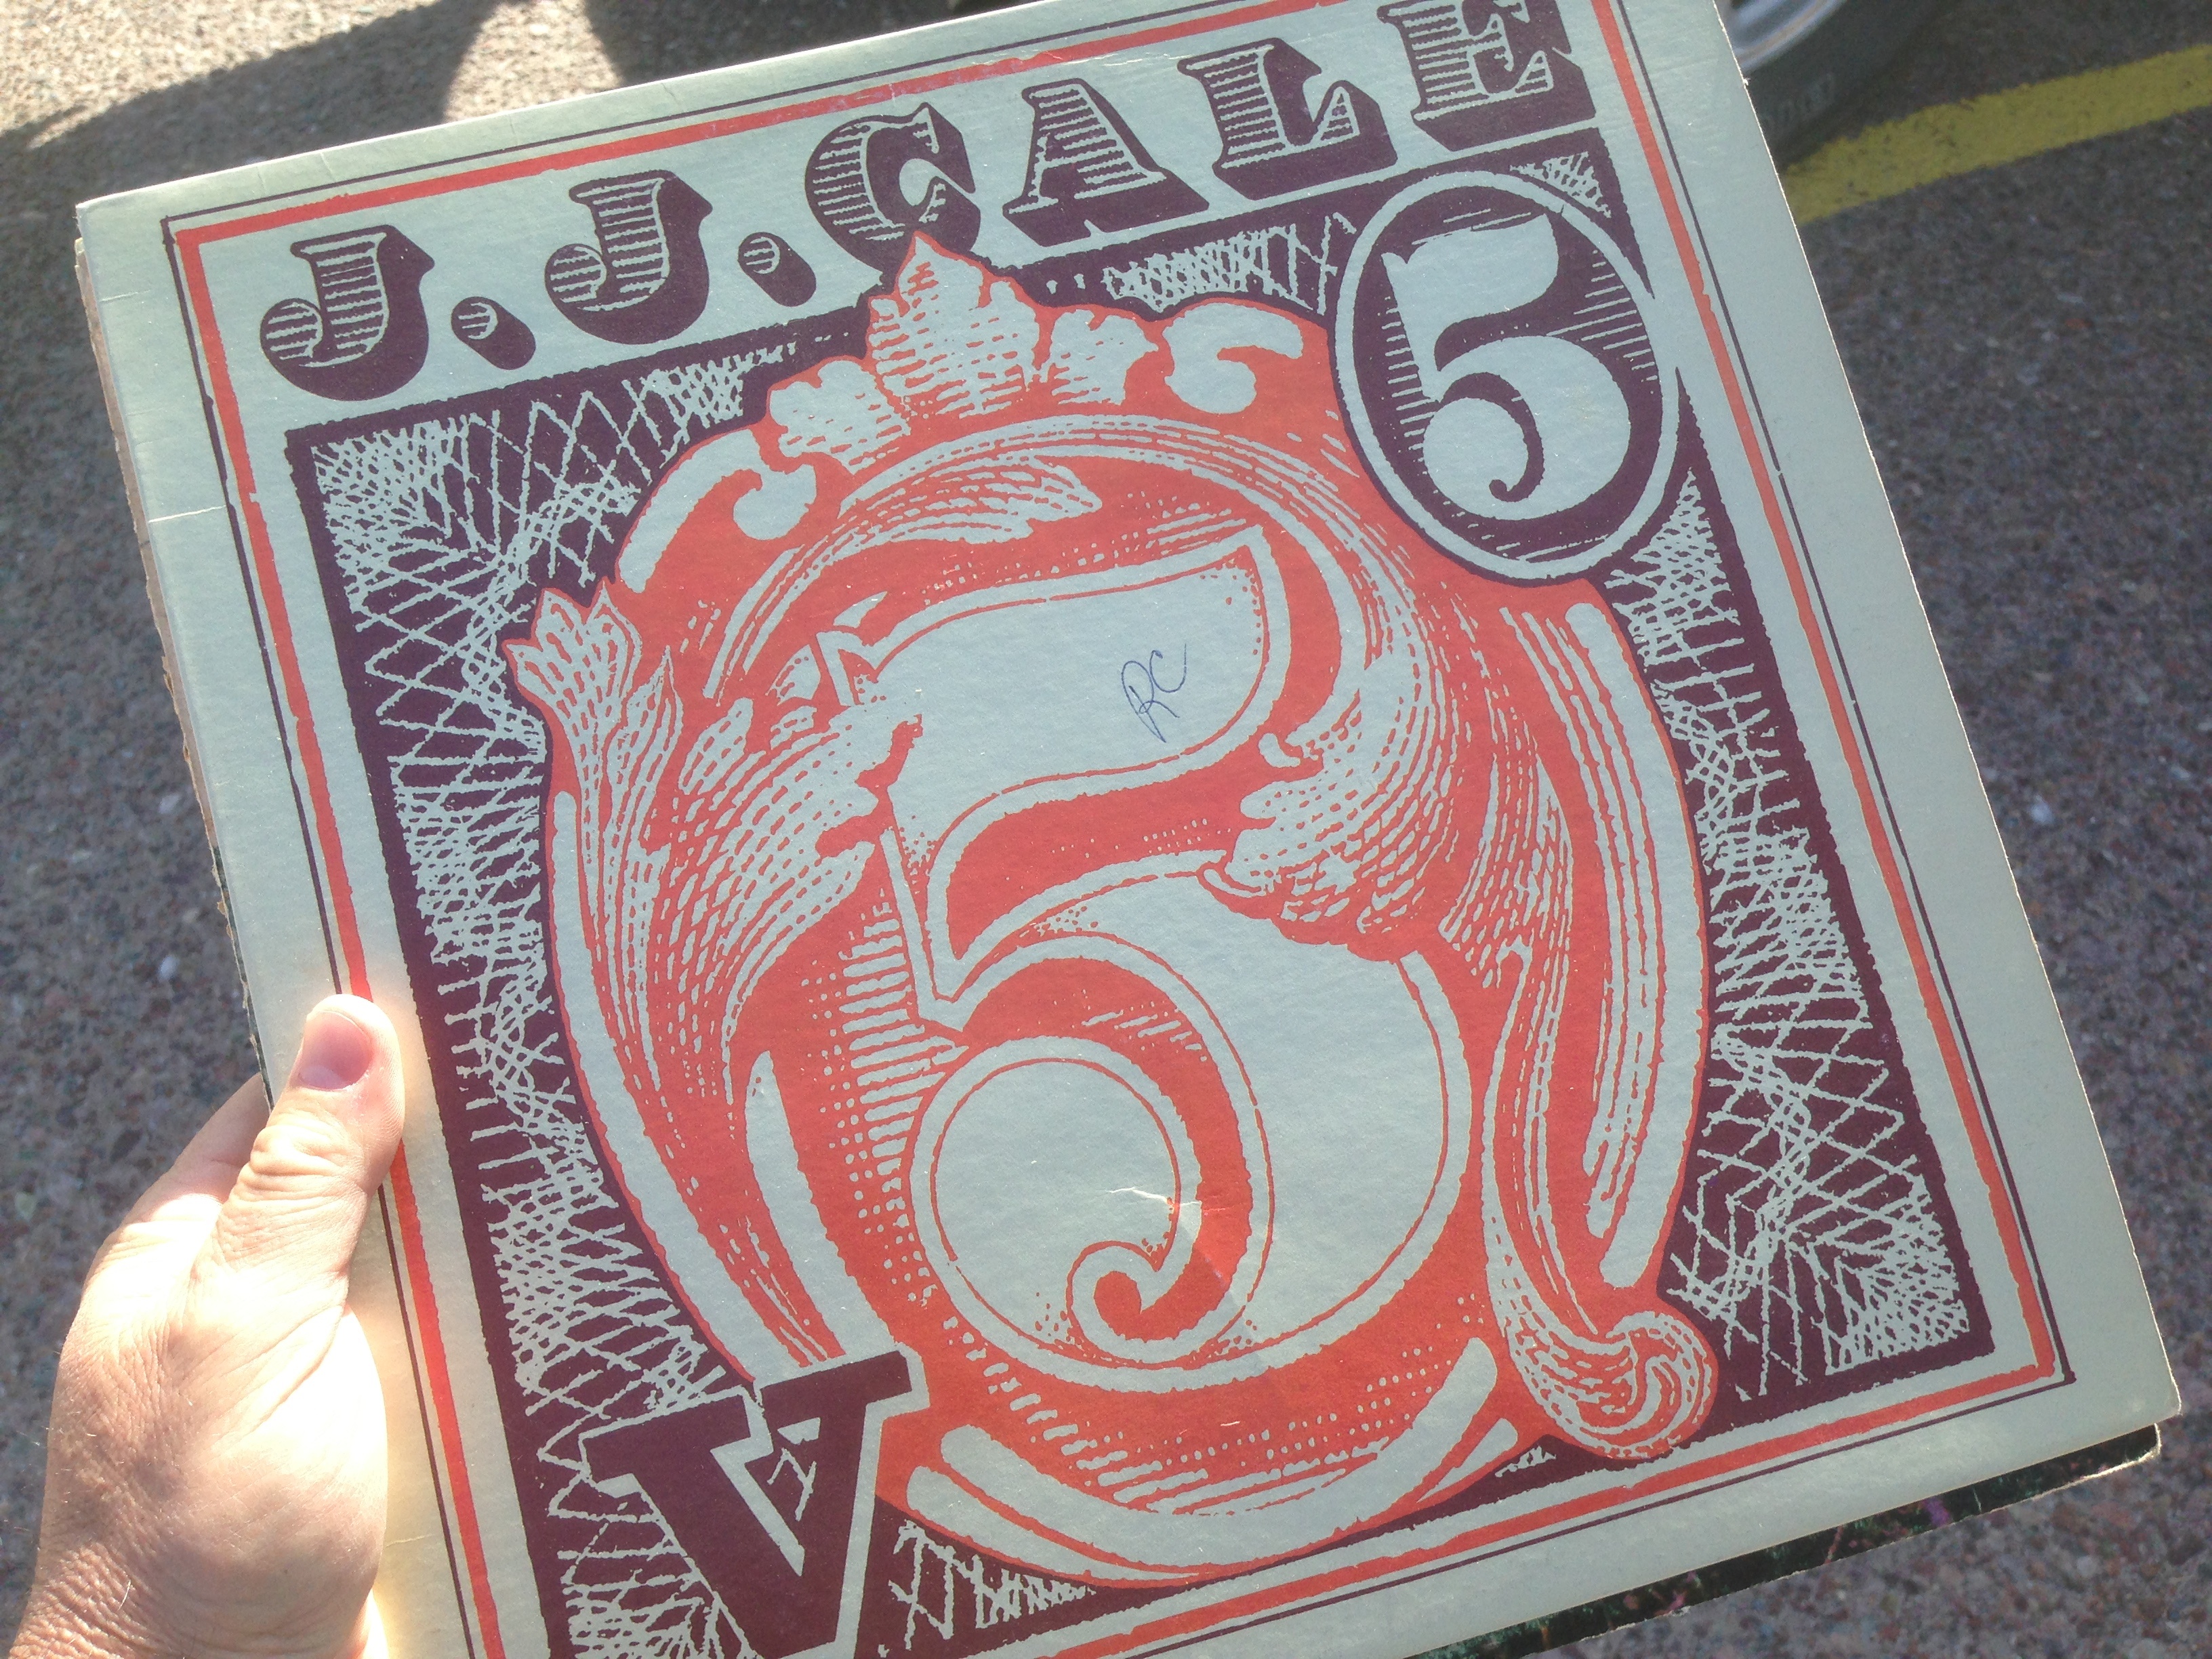
pattern, art, sketch, drawing, design, calligraphy